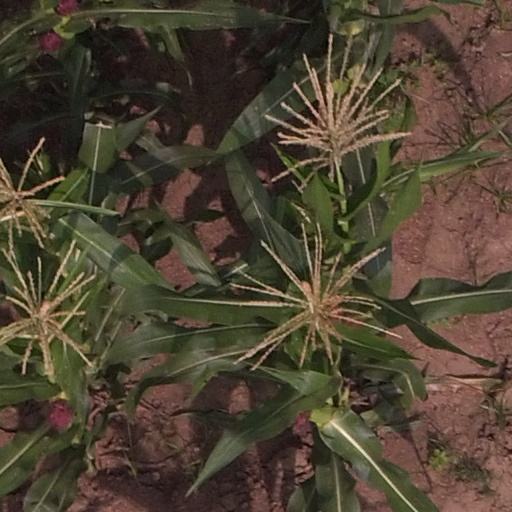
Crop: maize; corn